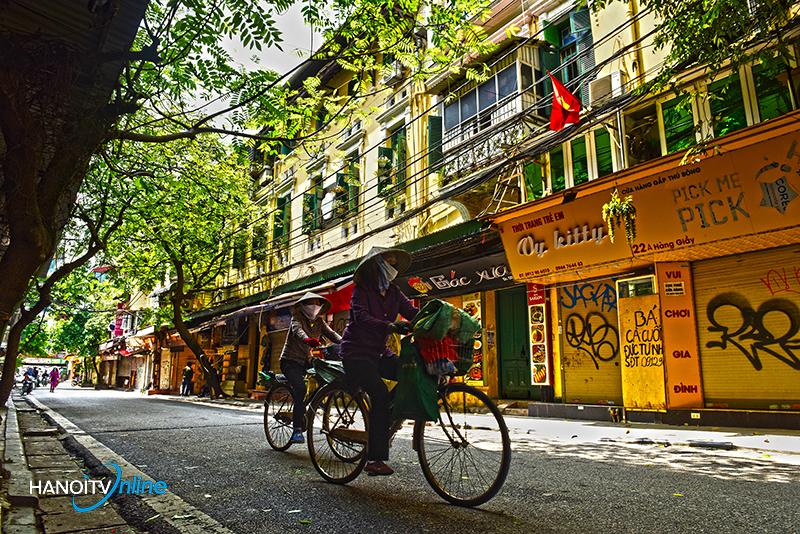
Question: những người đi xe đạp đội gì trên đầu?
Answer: những người đi xe đạp đội nón lá trên đầu